Jackson Barnett

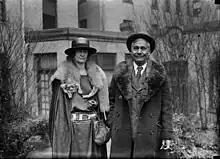
Anna and Jackson Barnett at the White House in 1923

Jackson Barnett (1 January 1856 – 29 May 1934) was an Oklahoma landowner of the Muscogee or Creek people, who became known as "the world's richest Indian" when oil wells on his land produced as much as $24 million worth of oil starting in 1912. Barnett's 12.5% royalty share was worth between $3 million and $4 million, but due to Barnett's illiteracy and a court finding that Barnett was legally incompetent from a head injury, his money was administered by the Creek County courts and the U.S. Department of the Interior until 1920.